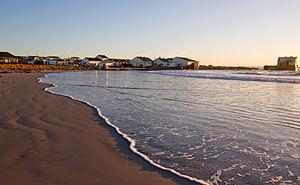
Hondeklip Bay est un village côtier situé dans le district de Namakwa, dans la province de Cap-Nord, en Afrique du Sud. Il se trouve à environ 95 km au sud-ouest de Springbok, la capitale du district et a un peu plus de 400 km au nord du Cap.